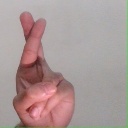
अक्षर: र